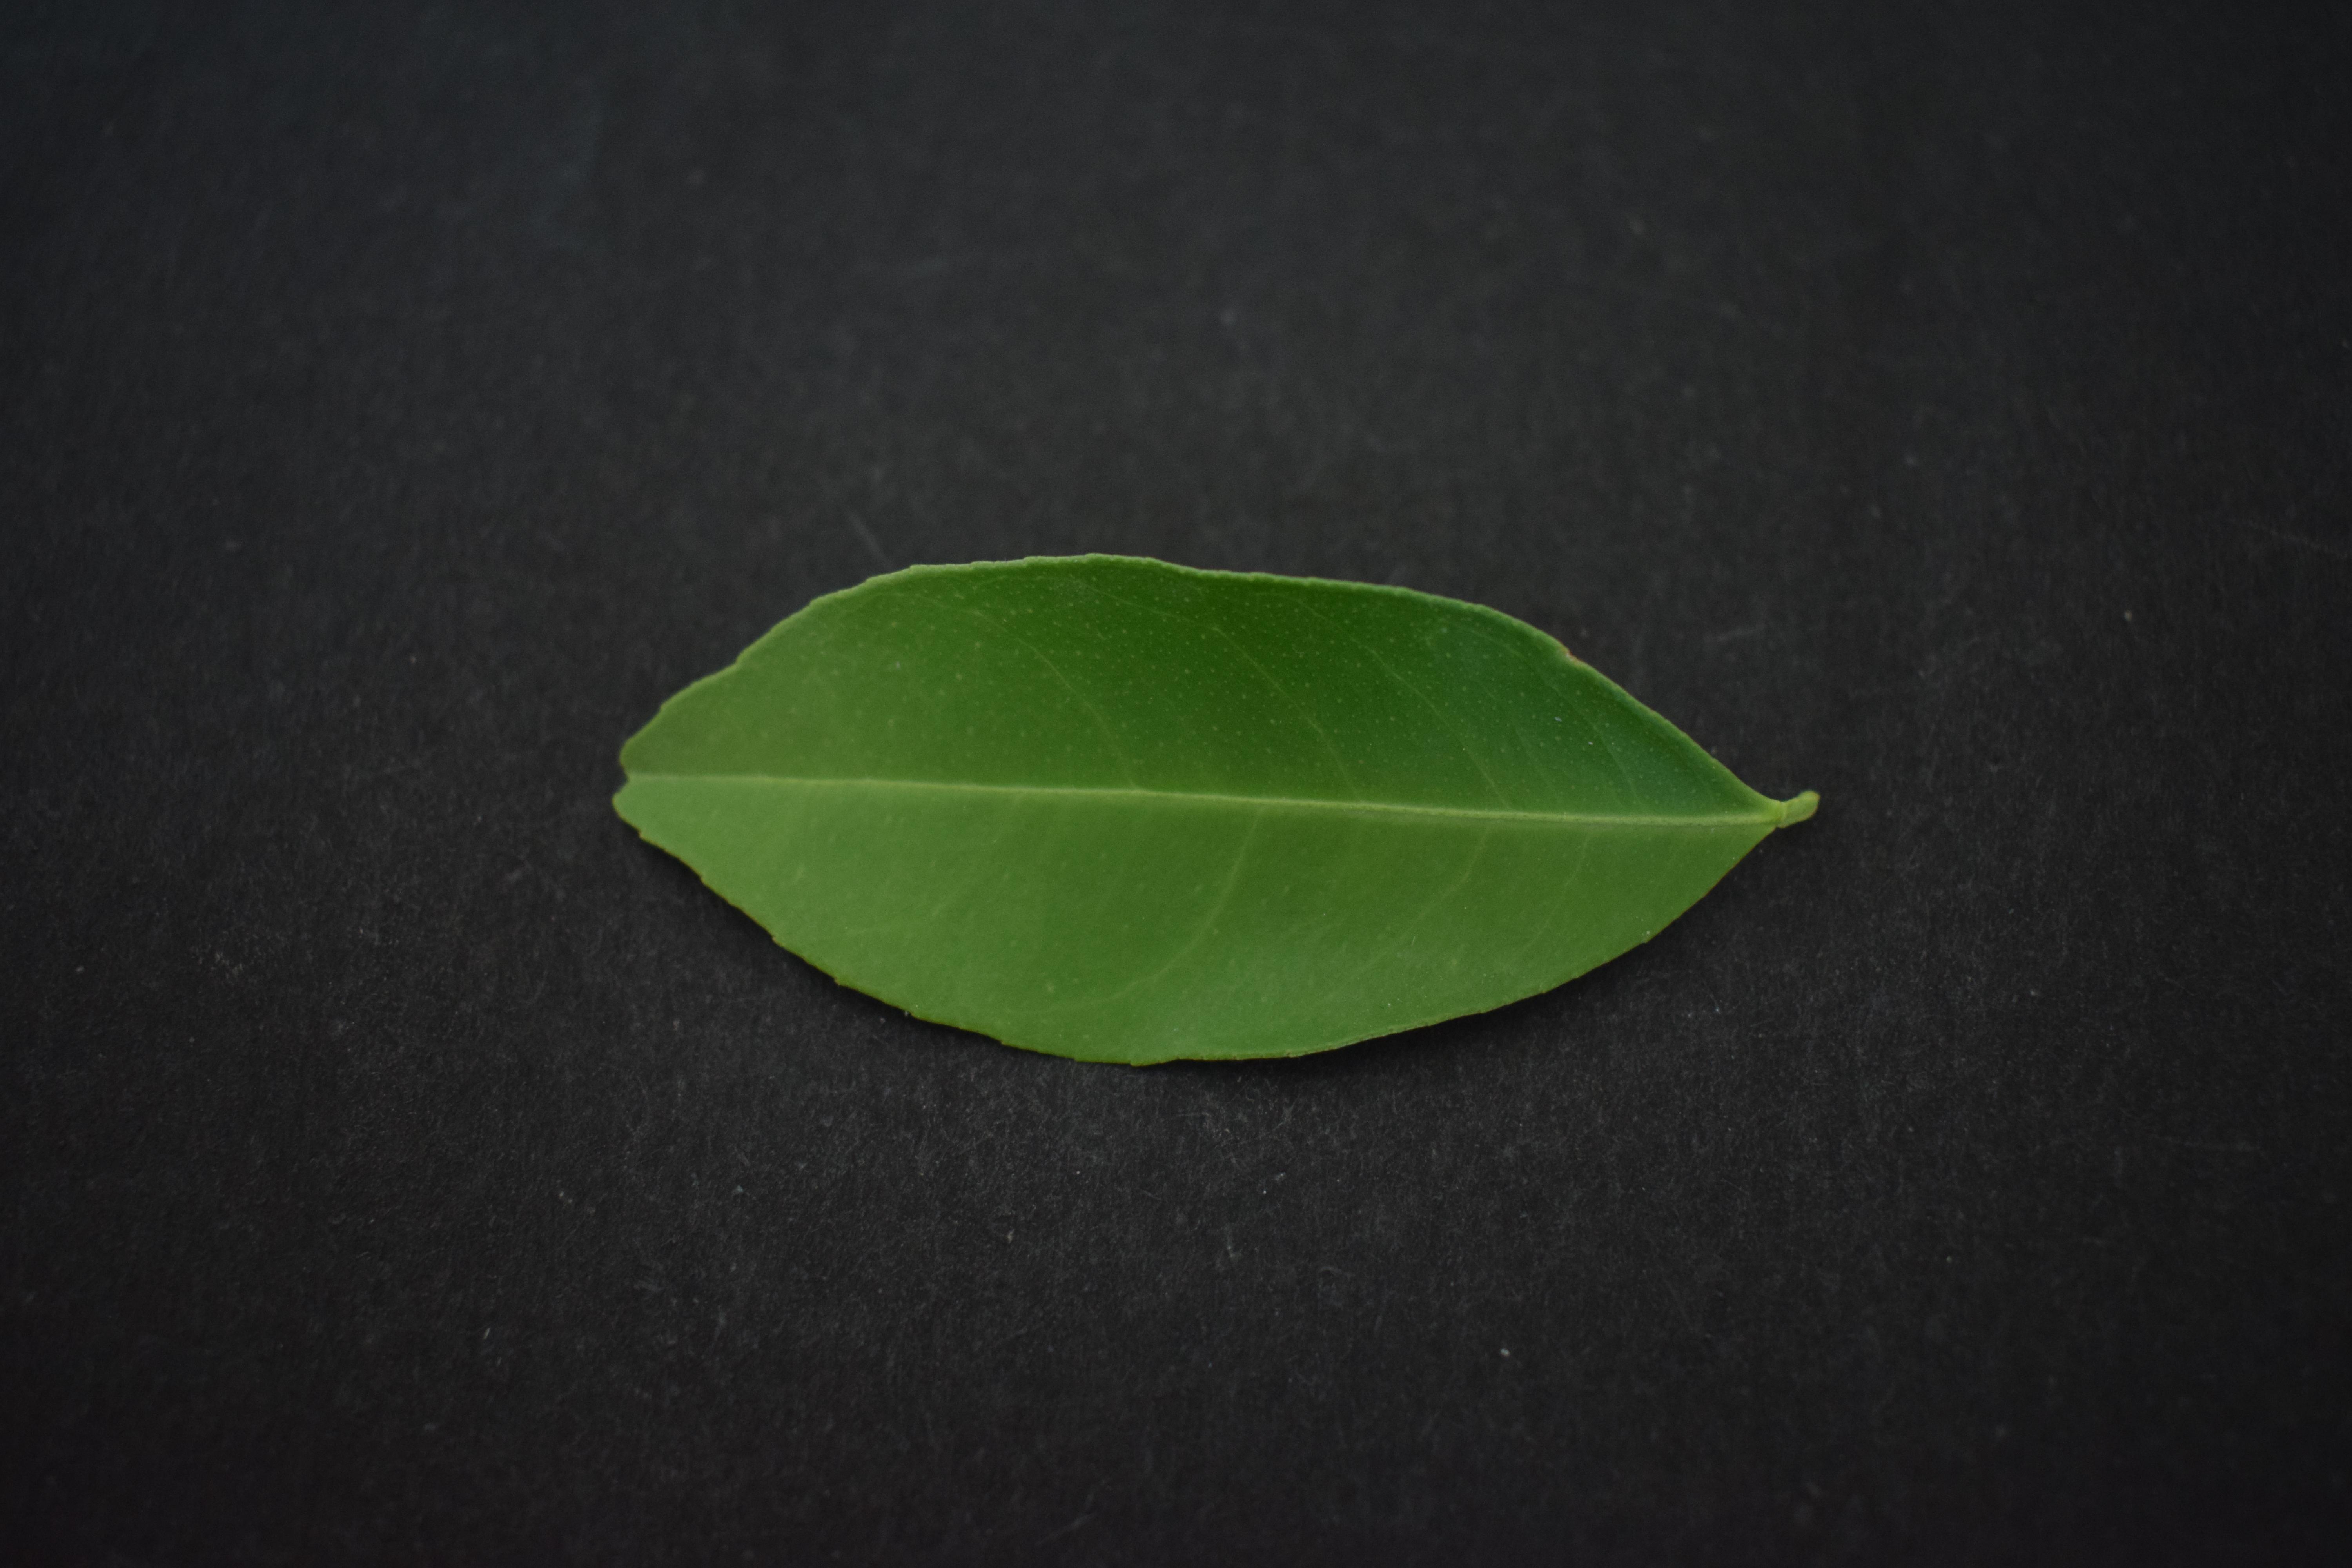
Plant species: Lemon